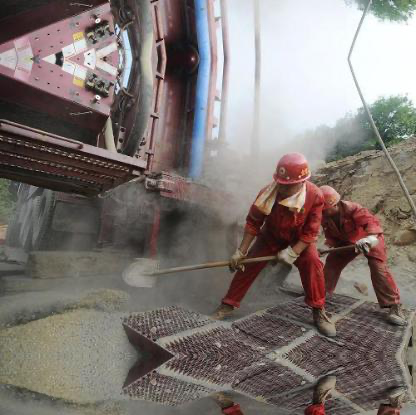
Objects in the image:
label: helmet
label: helmet